Moorooduc Quarry Flora and Fauna Reserve

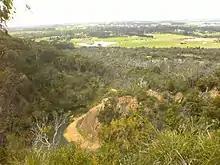
View from top of quarry in 2005.

There are several walking tracks throughout the reserve. One track encircles the high cliffs of the quarry and another the lake at the base of the cliffs. Following the path from Station Street will take you past ruins of an explosives store. Rock climbing and abseiling were quite popular in the reserve but is now strictly prohibited.